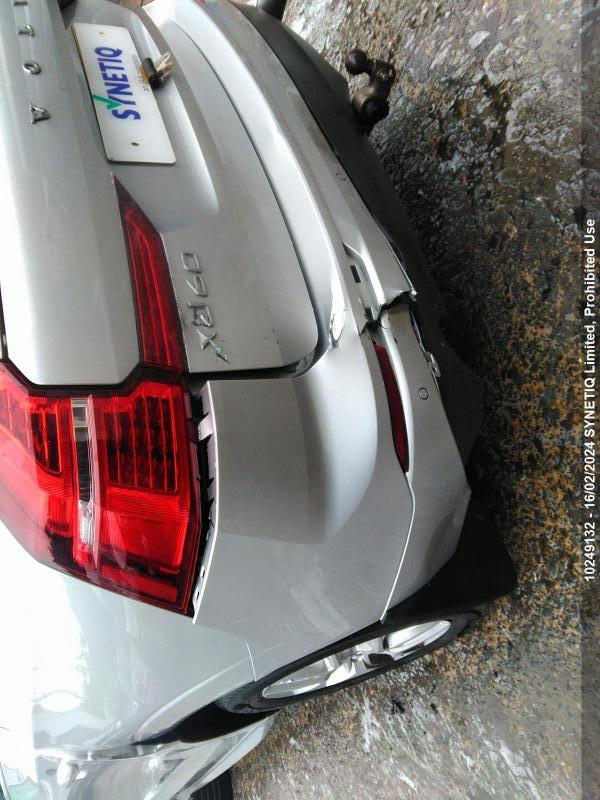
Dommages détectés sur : pare-choc arrière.
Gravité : majeur